Magdiel

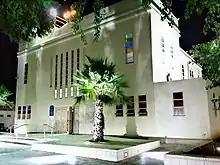
Central synagogue of Magdiel

Magdiel is one of the four original communities of Jewish farmers who combined in 1964 to form Hod Hasharon, Israel. It was founded in 1924 and according to a census conducted in 1931 by the British Mandate authorities had a population of 740.